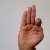
The image shows a hand gesture representing the letter 'F' in Indian Sign Language.